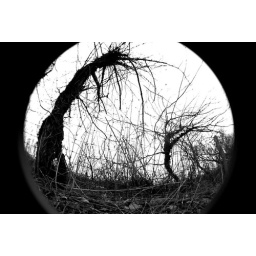
Just a creepy tree that i found out in a field in western PA.